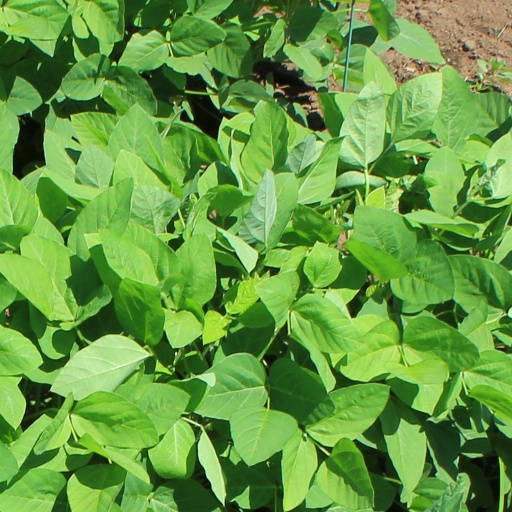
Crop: soybean